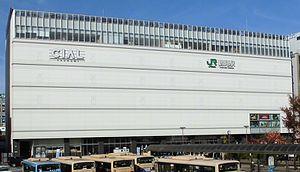
La gare de Tsurumi est une gare ferroviaire de la ville de Yokohama, dans la préfecture de Kanagawa au Japon. Elle est située dans l'arrondissement de Tsurumi, d'où son nom. La gare est desservie par les lignes Keihin-Tōhoku et Tsurumi de la JR East.